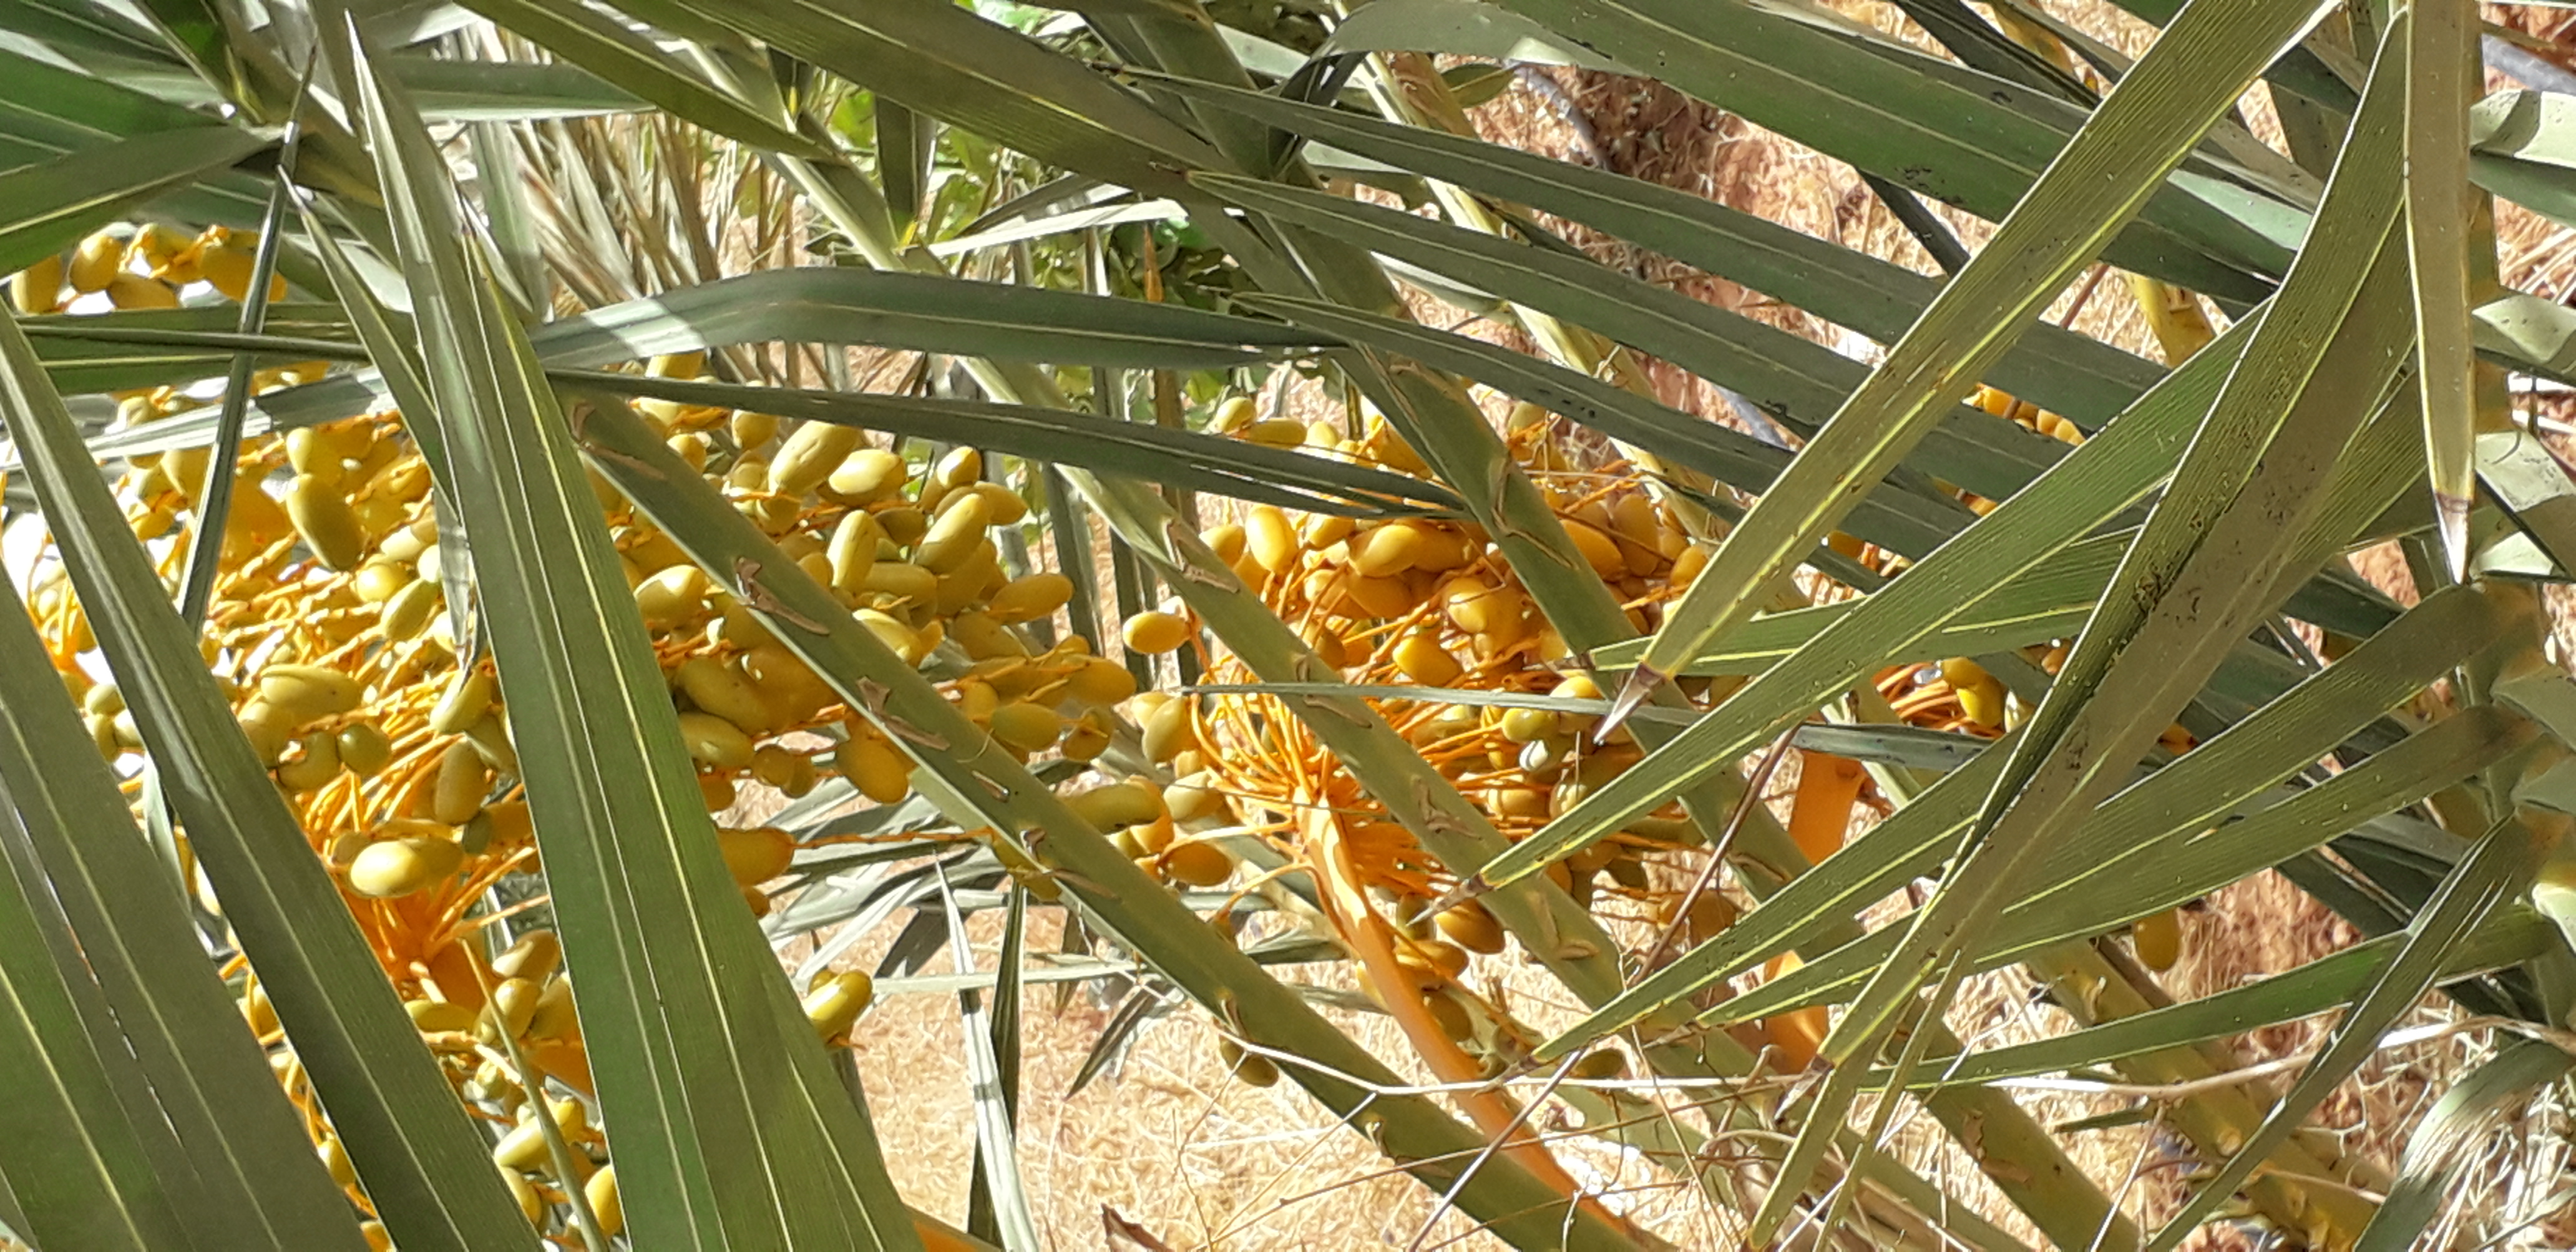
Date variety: kholt